Nikolaus von Halem

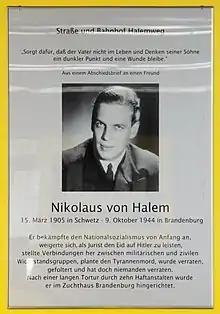
Memorial plaque to Nikolaus Christoph von Halem at Halemweg station in Charlottenburg-Nord, Berlin

In the vicinity of Plötzensee Prison in Berlin, a street was named Halemweg in 1957. Nearby is the U-Bahn station likewise named Halemweg. In the station is a plaque, erected in honour of Halem's in September 2010. In Brandenburg an der Havel is a street named after him: Nikolaus-von-Halem-Straße.